Old St Paul's Cathedral

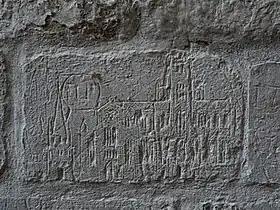
A graffito executed on a wall of St Mary's Church, Ashwell in Hertfordshire is believed to show Old St Paul's Cathedral.

By the 16th century the building was deteriorating. Under Henry VIII and Edward VI, the Dissolution of the Monasteries and Chantries Acts led to the destruction of interior ornamentation and the cloisters, charnels, crypts, chapels, shrines, chantries and other buildings in the churchyard.